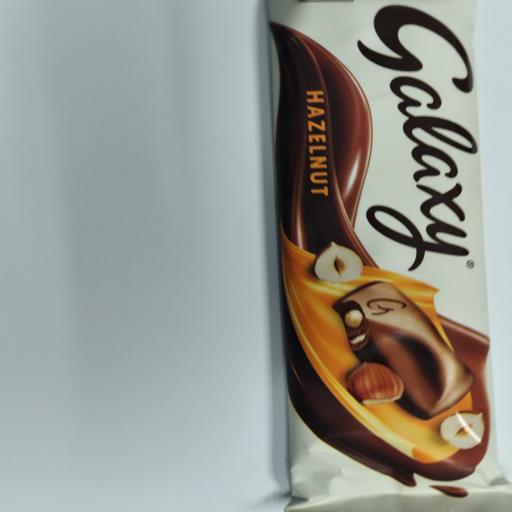
Label: plastics